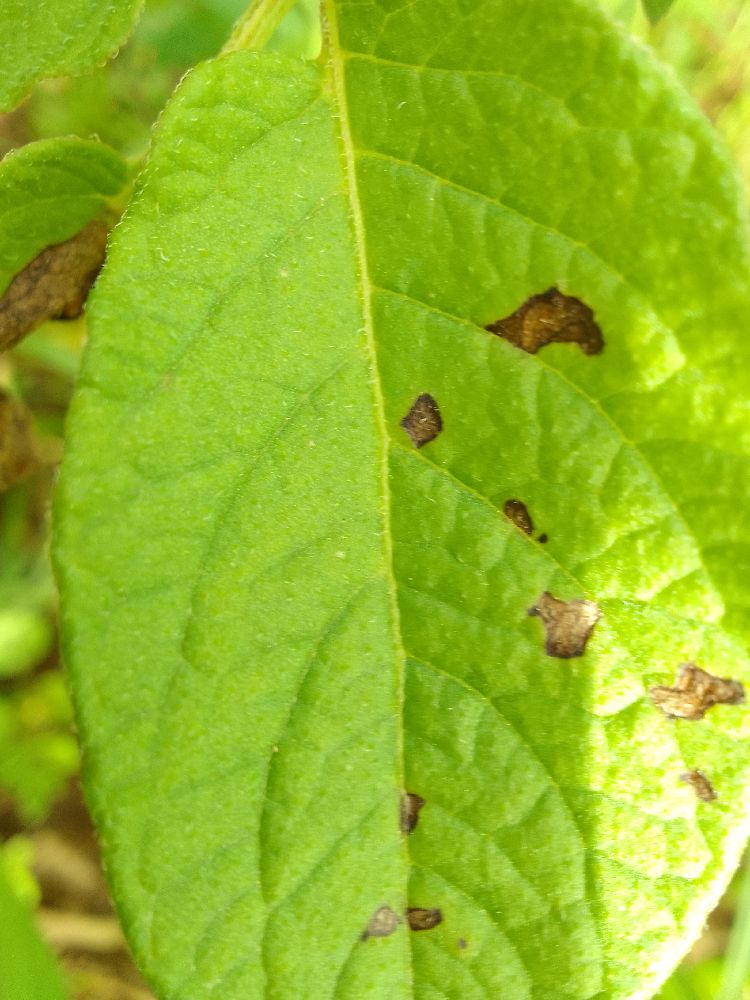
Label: Early blight